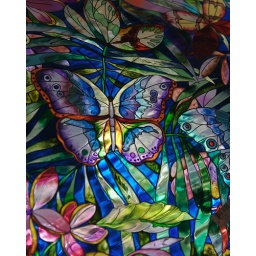
A stained glass window in one of the millions of little shops